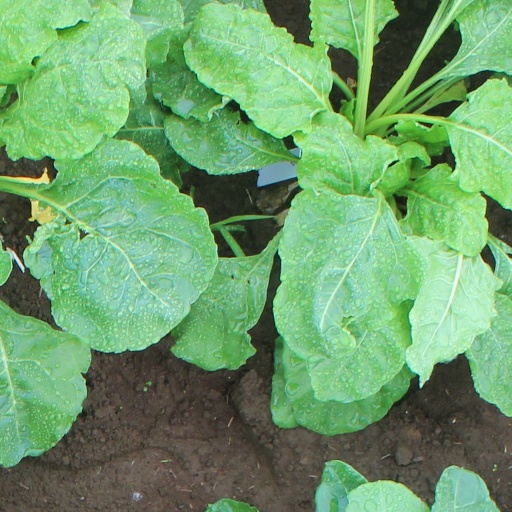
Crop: sugar beet